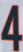
Number: 4